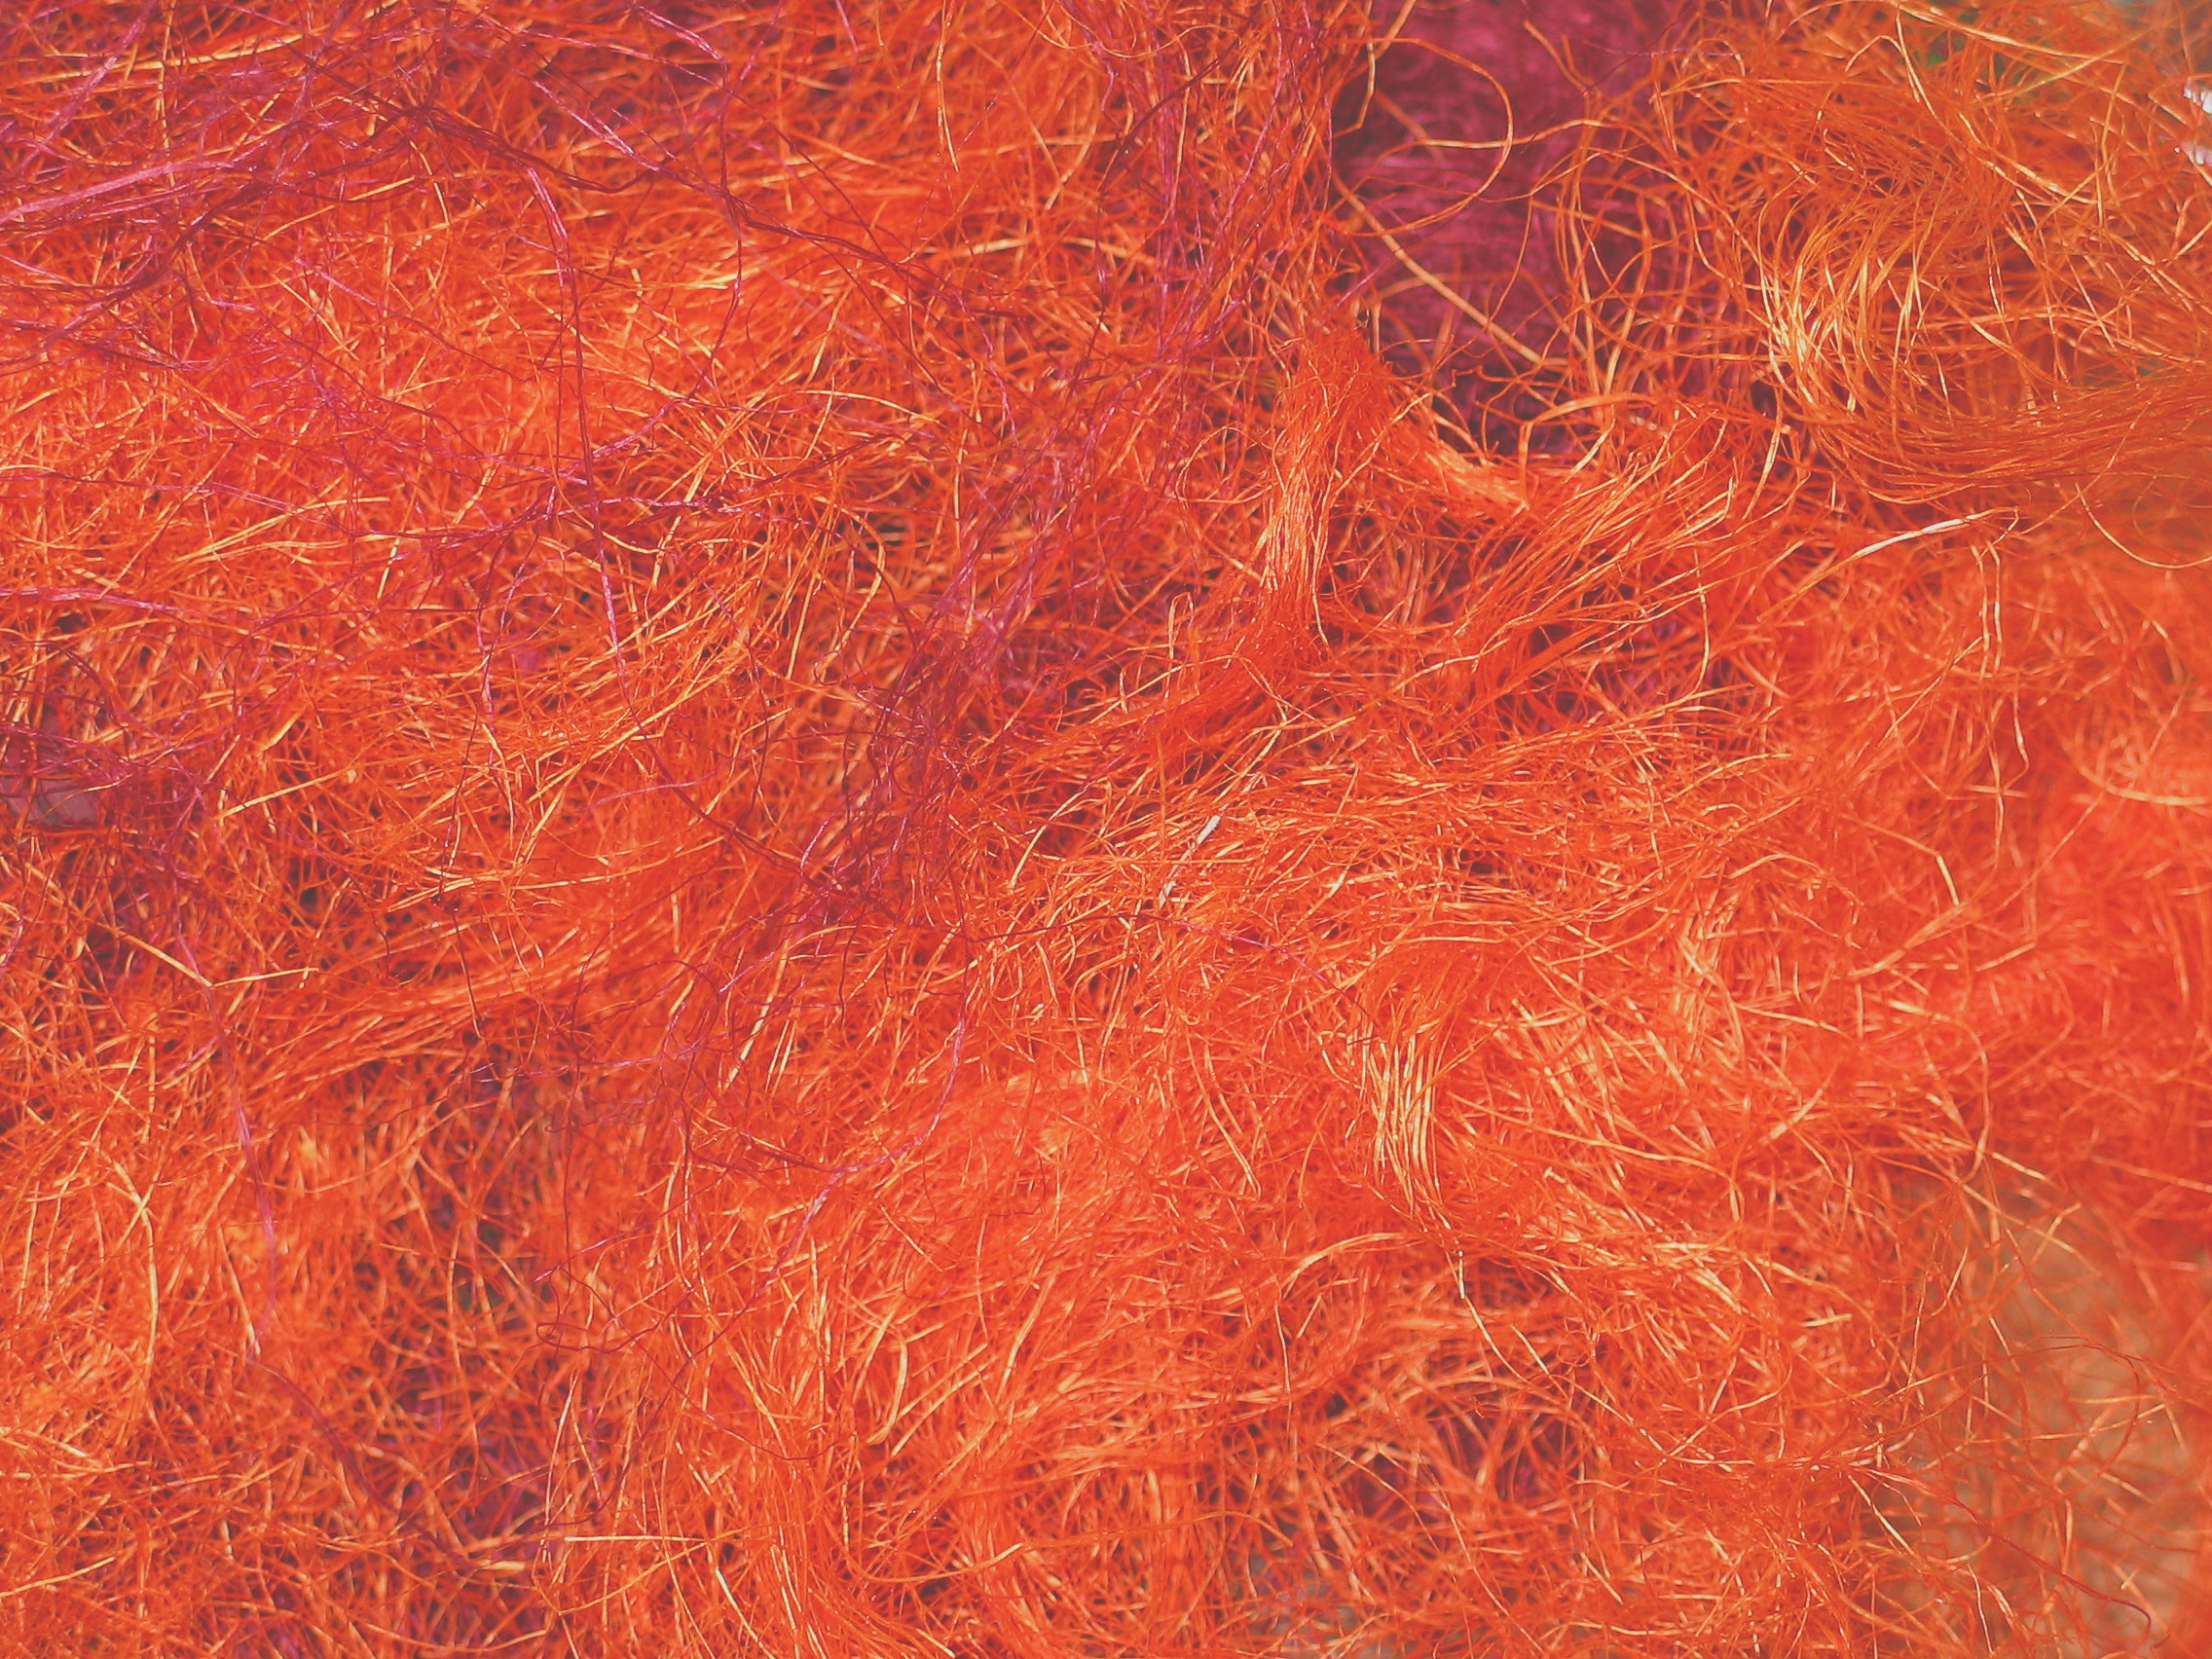
nature, branch, creative, structure, plant, texture, leaf, flower, gift, decoration, orange, red, color, seaweed, deco, background, creativity, algae, packaging, tender, natural product, filigree, decorate, tinker, sisal, grass family, geological phenomenon, beautifully packaged